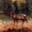
Label: deer